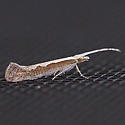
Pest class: diamondback_moth